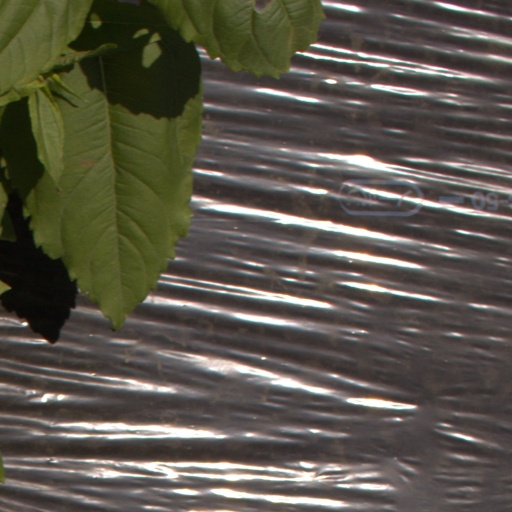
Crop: Jerusalem artichoke